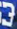
Number: 3